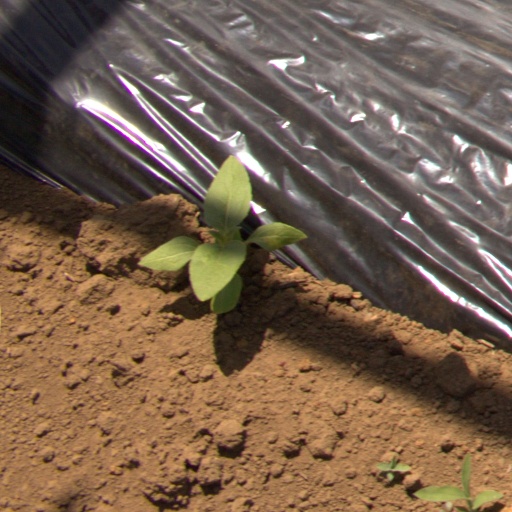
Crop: Jerusalem artichoke